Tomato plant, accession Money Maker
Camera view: vertical (180 deg); turntable rotation: 210 degrees
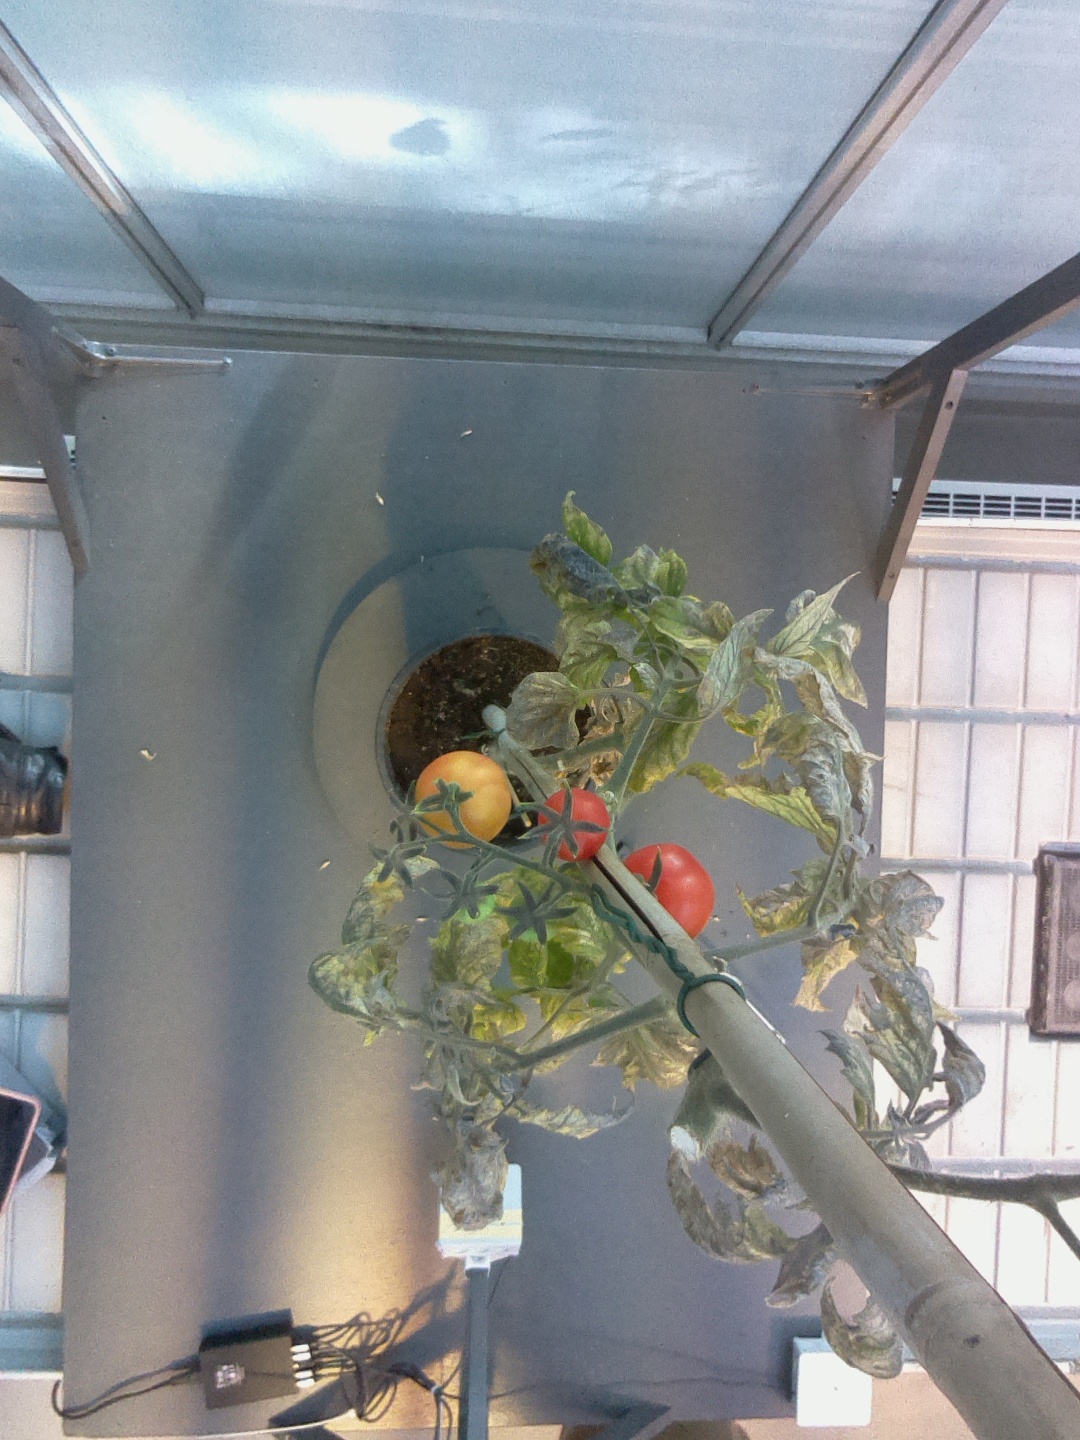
BBCH growth stage 86: 60%-70% of fruits show typical fully ripe color